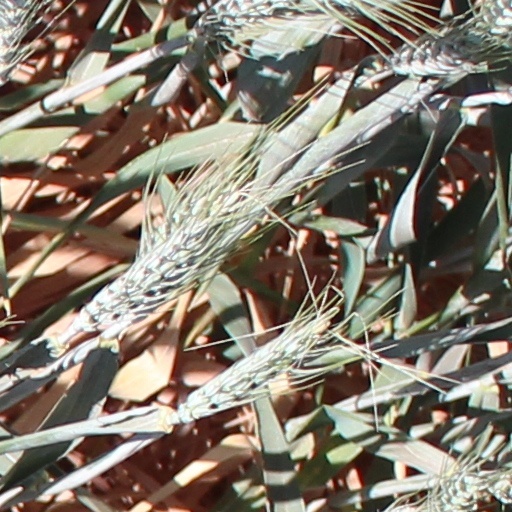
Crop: wheat